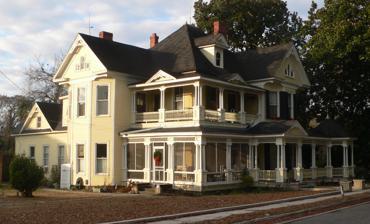
Building: Luther Henry Caldwell House
Country: United States of America
Year built: 1903
Historic house in North Carolina, United States United States historic place Luther Henry Caldwell House U.S. National Register of Historic Places Luther Henry Caldwell house, December 2014 Show map of North Carolina Show map of the United States Location 209 Caldwell St., Lumberton, North Carolina Coordinates 34°37′21″N 79°0′39″W / 34.62250°N 79.01083°W / 34.62250; -79.01083 Area 0.8 acres (0.32 ha) Built 1893 ( 1893 ) -1903 Architectural style Queen Anne NRHP reference No. 78001971 Added to NRHP September 18, 1978 Luther Henry Caldwell House is a historic home located at Lumberton , Robeson County, North Carolina .  It was built between 1893 and 1903, and is a large two-story, eclectic Queen Anne style frame dwelling.  It features a double tier wraparound porch with an octagonal pavilion and decorative woodwork on the porches, bayed gable end projections, and gable fronts.  It was the home of Luther Henry Caldwell, an important business and social leader in Lumberton. It was added to the National Register of Historic Places in 1978. References